Sky position (RA, Dec in degrees): 141.539, 11.064
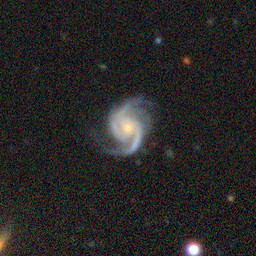
Galaxy morphology: Unbarred Loose Spiral Galaxies